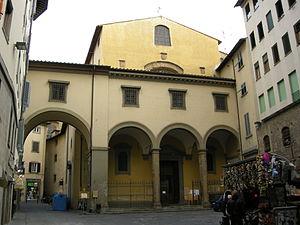
L'église Santa Felicita est une église de la ville de Florence dans le quartier Oltrarno, probablement la plus ancienne de la ville après San Lorenzo.